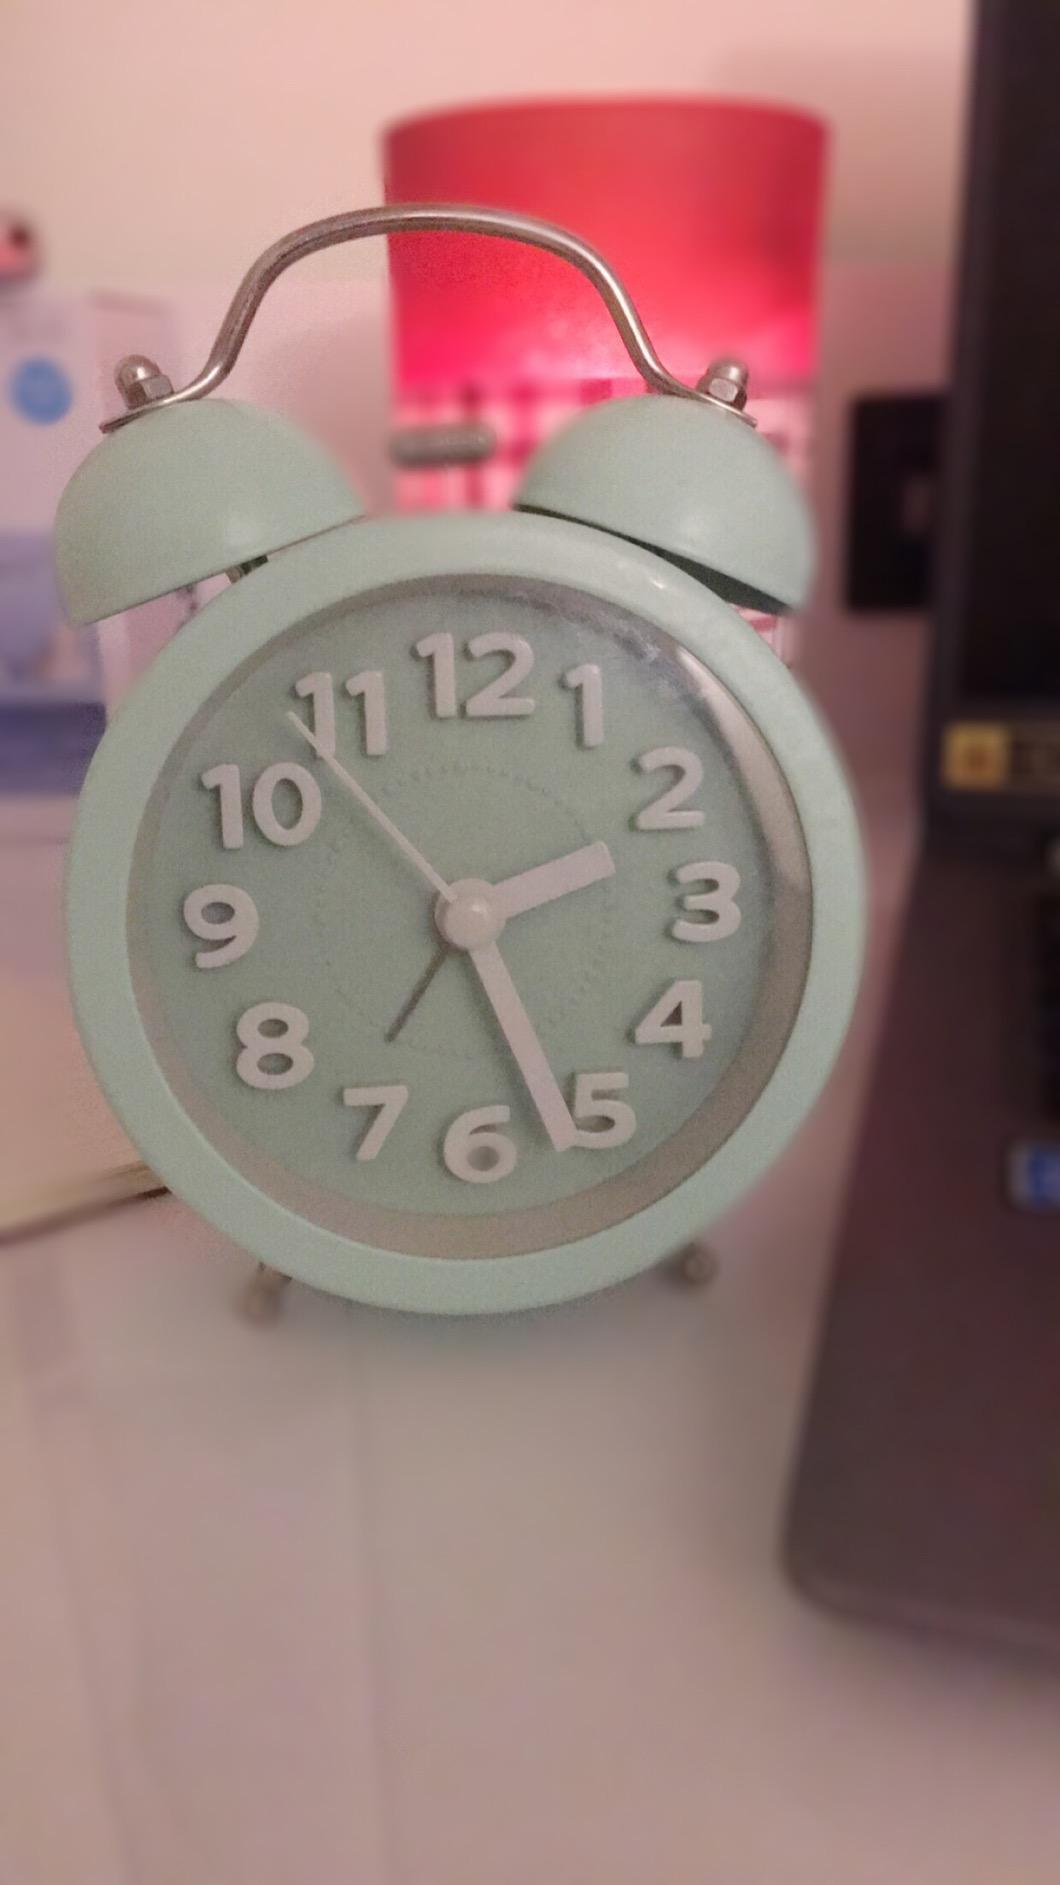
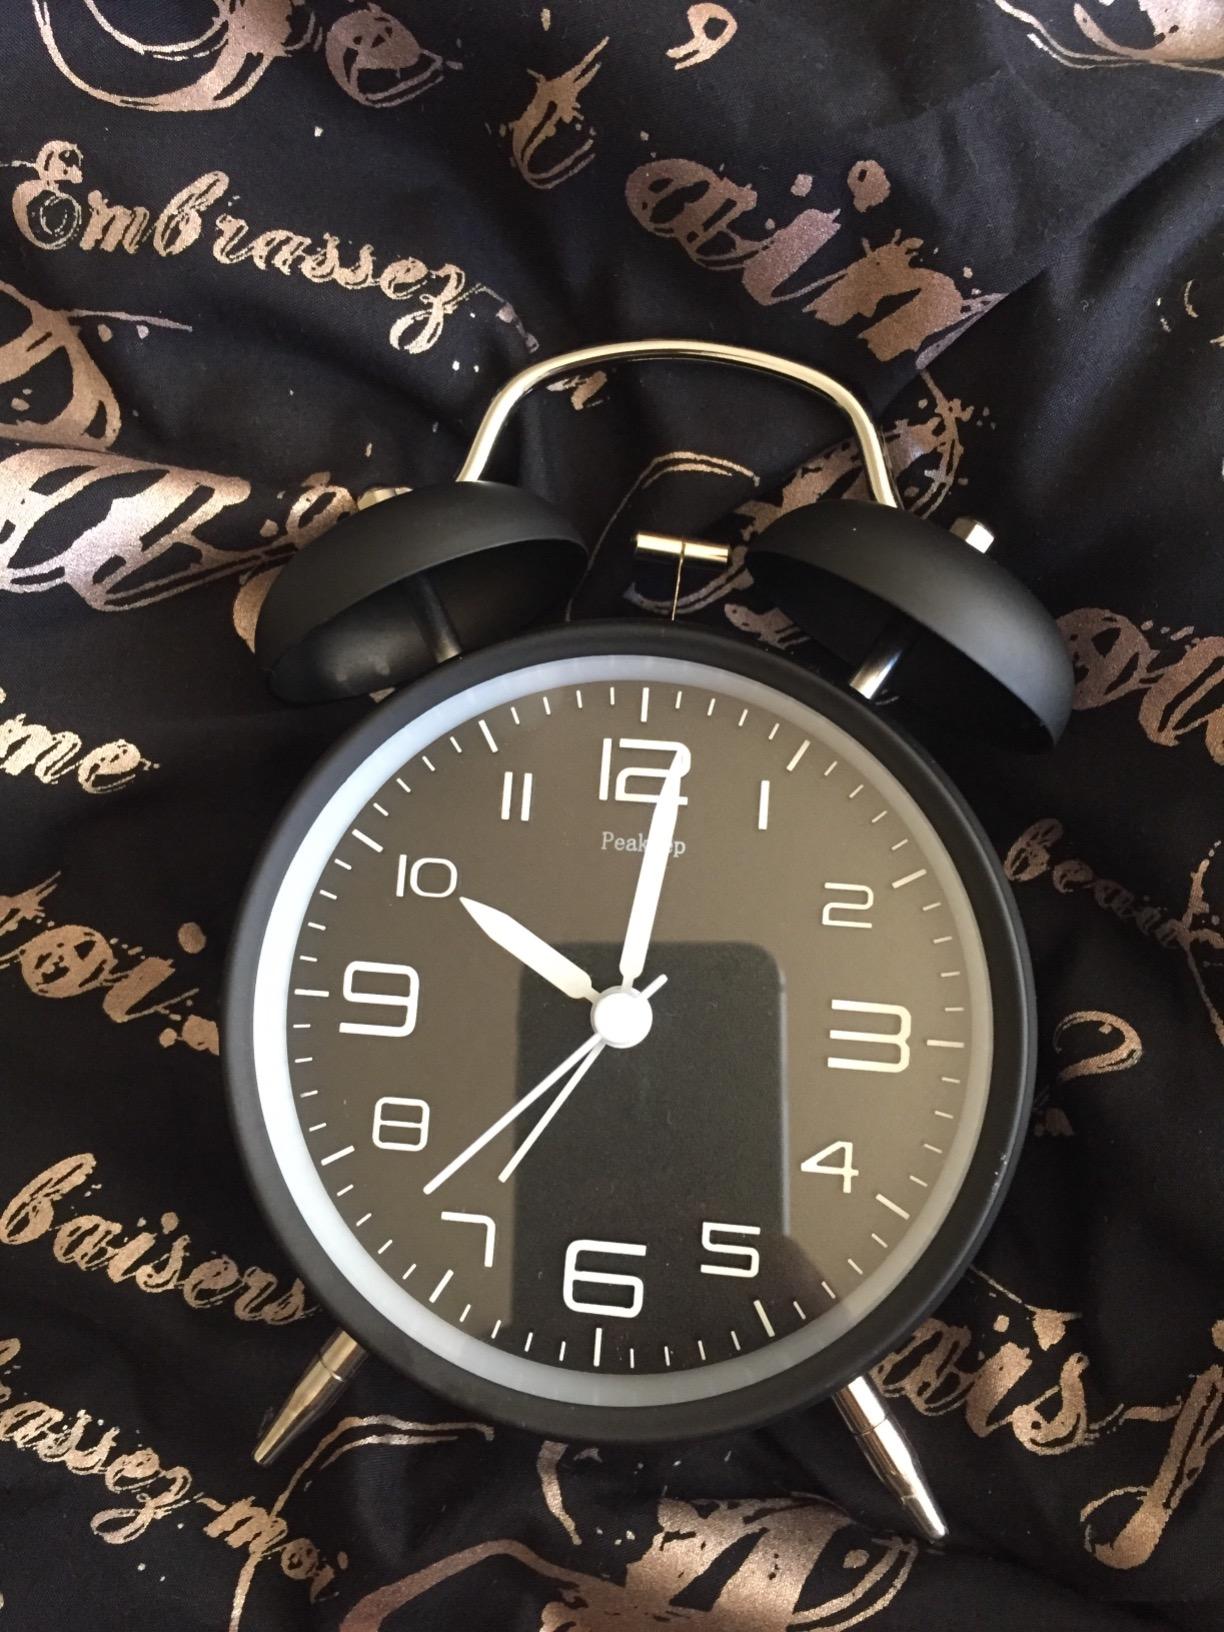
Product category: clock
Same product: no